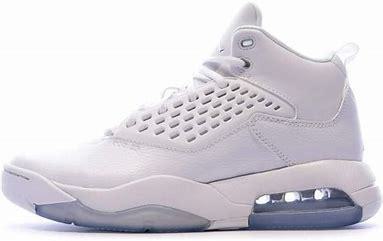
Brand: Jordan
Model: Maxin 200